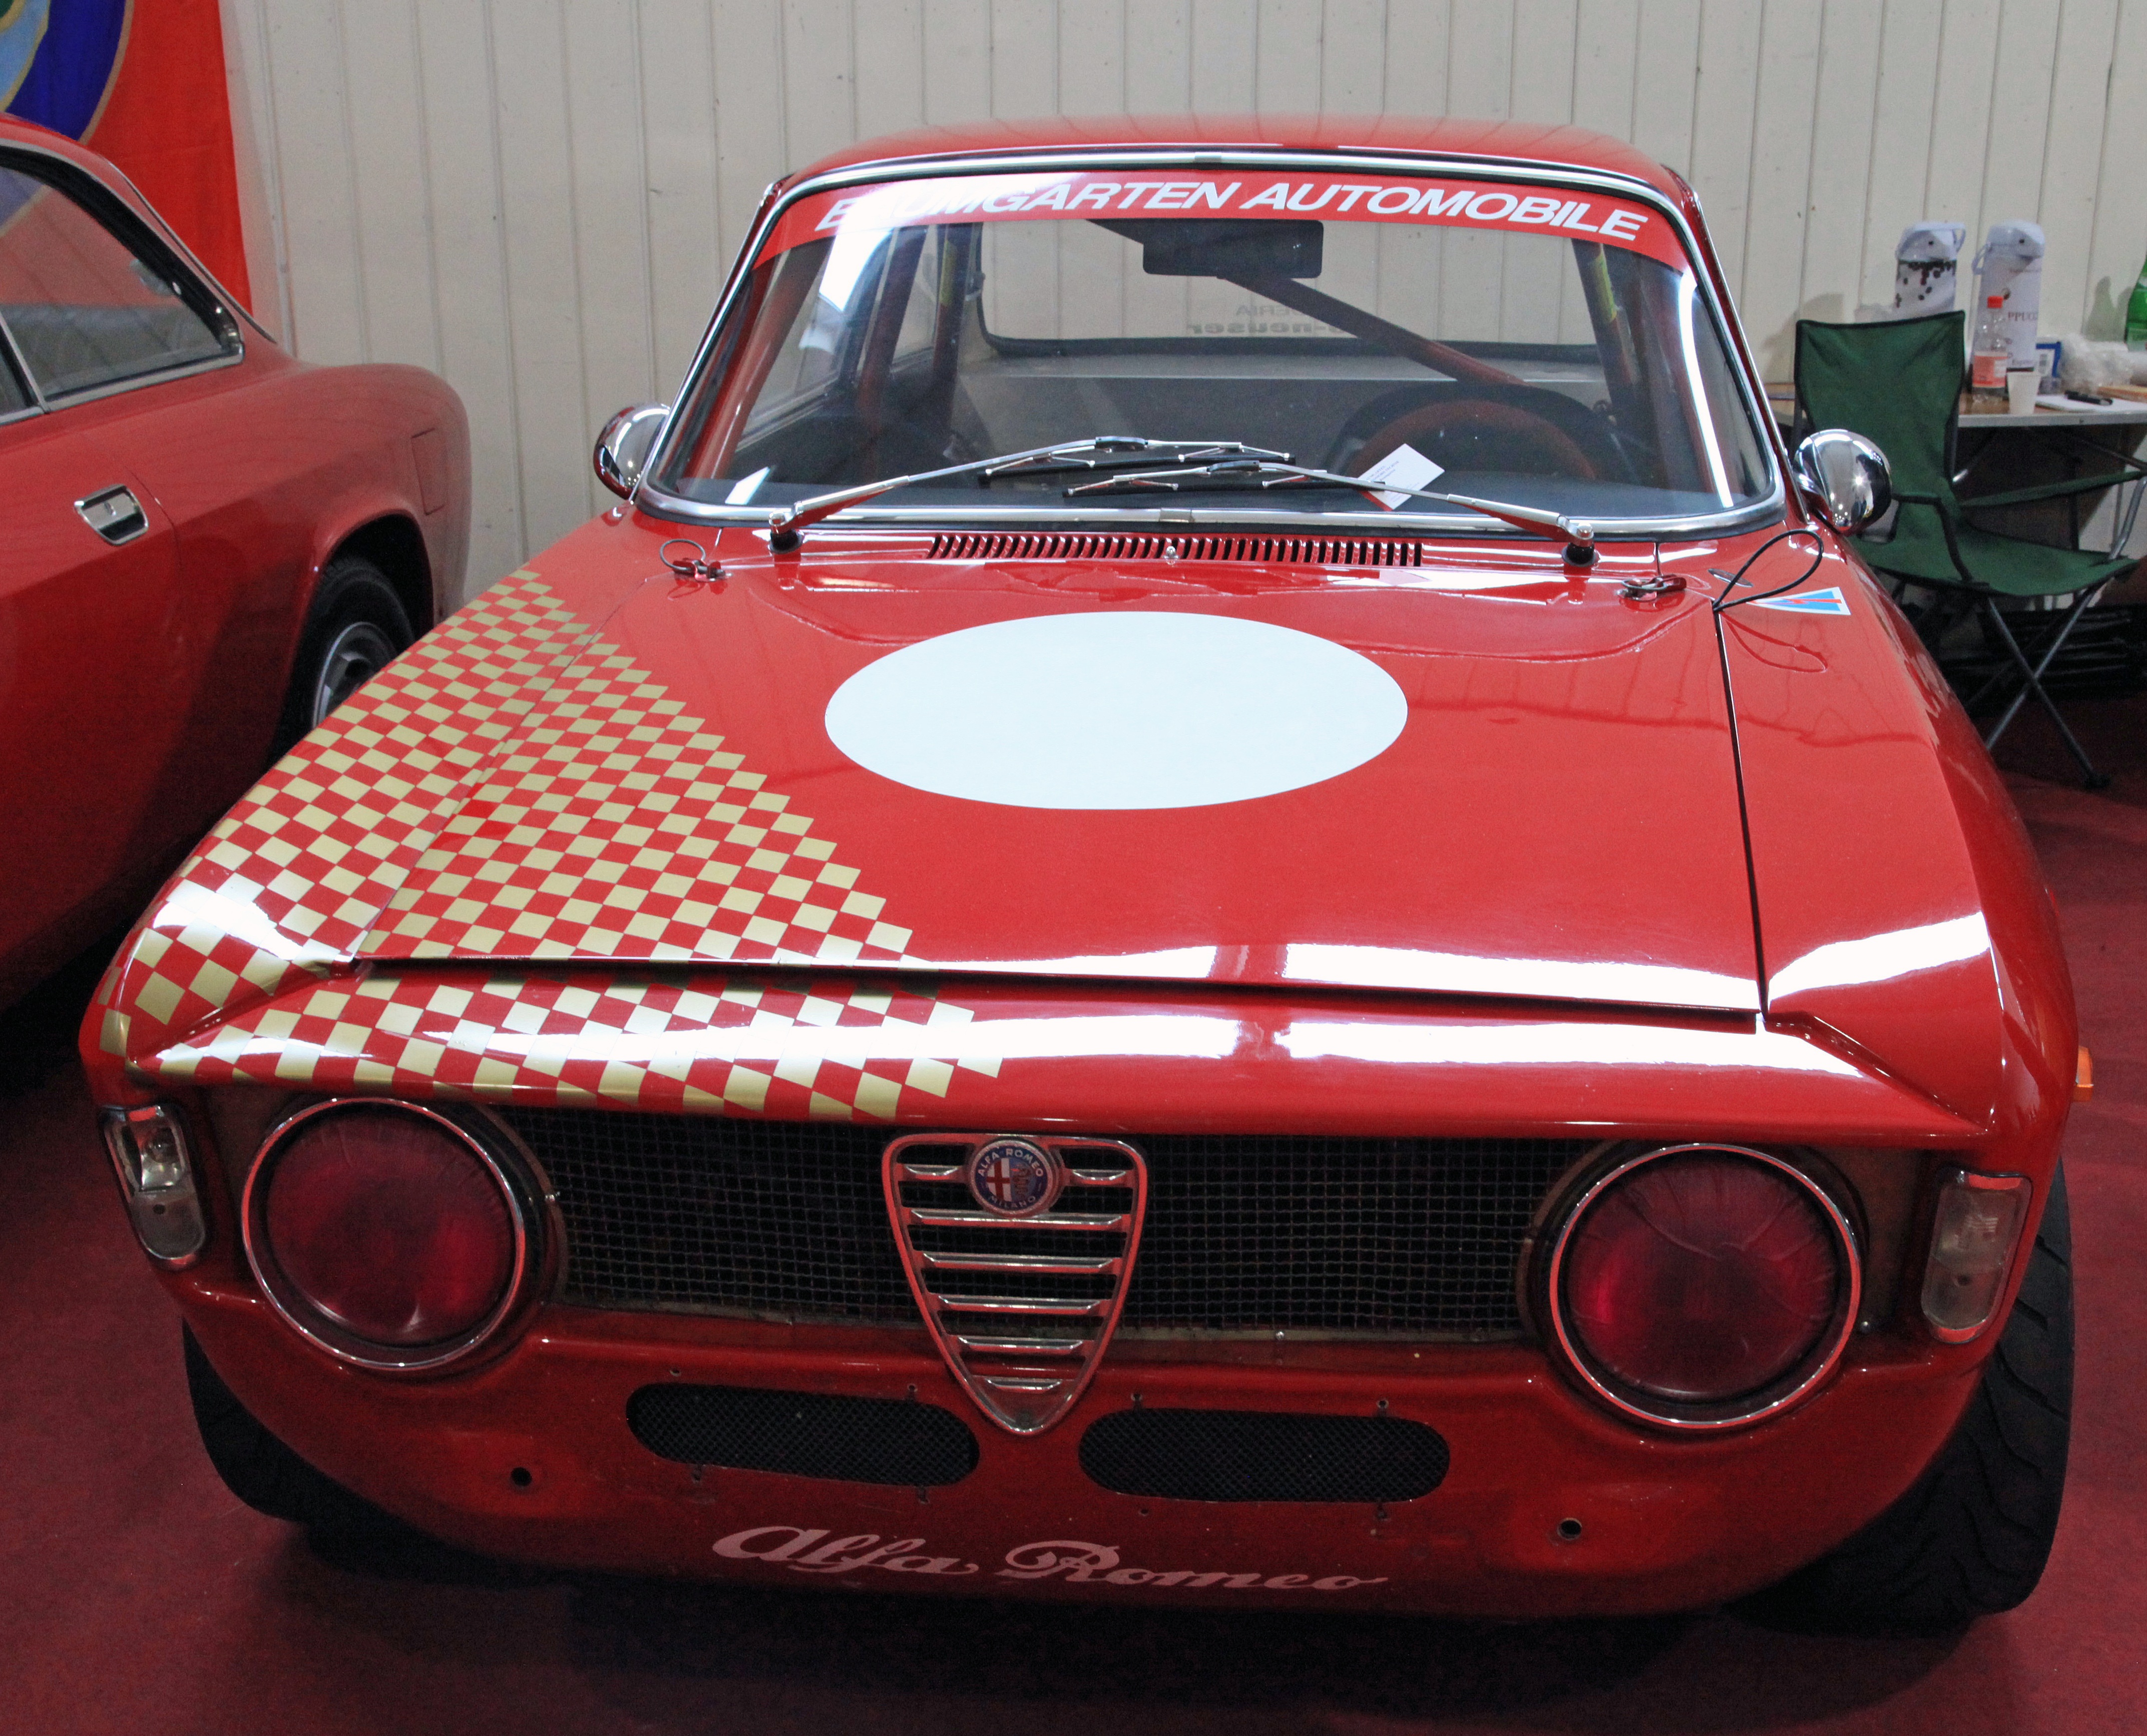
car, red, vehicle, sports car, race car, sporty, racing, sedan, oldtimer, classic, convertible, coupe, rally, antique car, alfa romeo, racing car, flitzer, land vehicle, alfa romeo giulietta, automobile make, executive car, alfa romeo 105 series coupes, alfa romeo 1750 berlina, alfa romeo gta